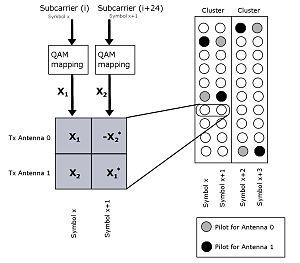
Multiple-Input Multiple-Output ou MIMO est une technique de multiplexage utilisée dans les radars, réseaux sans fil et les réseaux mobiles permettant des transferts de données à plus longue portée et avec un débit plus élevé qu’avec des antennes utilisant la technique SISO.